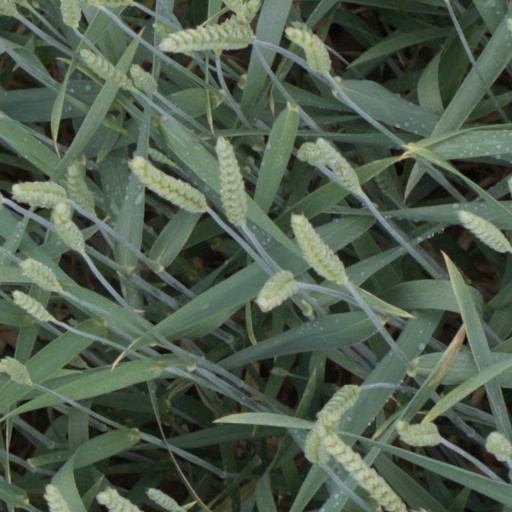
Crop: wheat